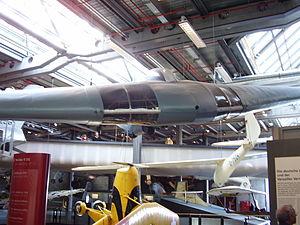
Les frères Horten, Reimar et Walter, étaient deux constructeurs d'ailes volantes allemands dans les années 1930-1940. Leurs ailes volantes n'ont aucune surface verticale, une flèche très prononcée, et sont presque toutes des planeurs. Le cockpit est généralement intégré aux ailes, comme un cocon dans lequel le pilote est allongé sur le ventre.